CCDC188

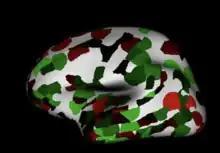
Heatmap of CCDC188 RNA Expression in Human Brain

The promoter region for CCDC188 contains highly conserved p53 and CREB-ATF4 binding sites. Chromatin-immunoprecipitation analysis confirms p53 binding to the promoter region of CCDC188. Significantly repressed CCDC188 mRNA expression is found in both testicular germ line tumors and lung squamous cell cancer. Copy number variations of CCDC188 have also been identified in lung squamous cell tumors with 16 tumors having amplifications and 4 having homodeletions. Genes with significantly increased mRNA expression under CCDC188 amplification in lung squamous cell tumors are shown in the table below.